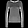
Label: Pullover